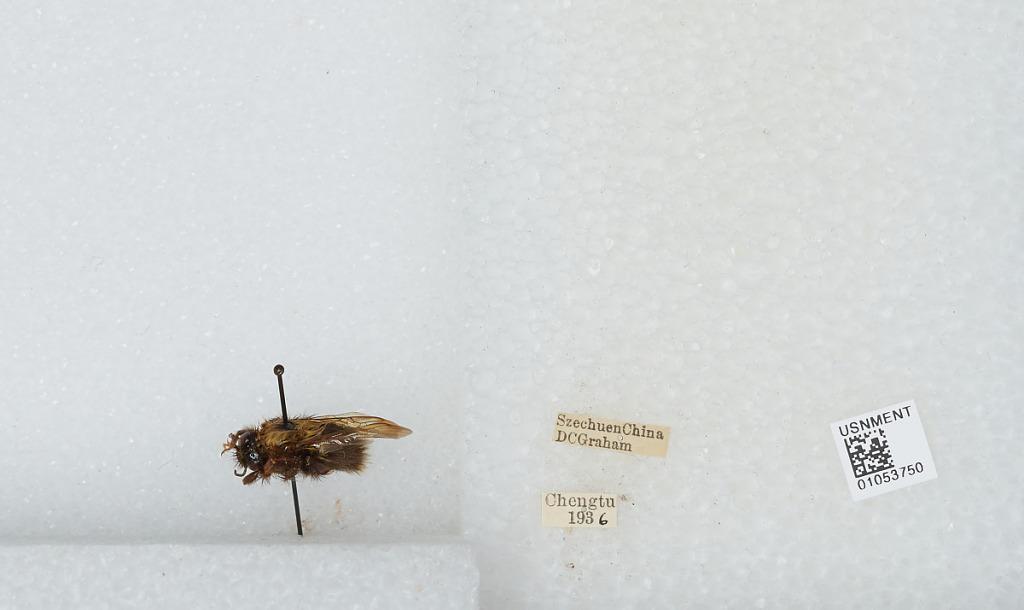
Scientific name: Bombus sp.
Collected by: D. Graham
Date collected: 1936--
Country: China
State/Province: Sichuan
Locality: Chengdu
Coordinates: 30.6586, 104.065